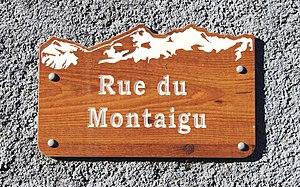
Rue du village d'Arrodets-ez-Angles (Hautes-Pyrénées)
Arrodets-ez-Angles est une commune française située dans le département des Hautes-Pyrénées, en région Occitanie.